Sacred Hearts Church (Valparaíso)

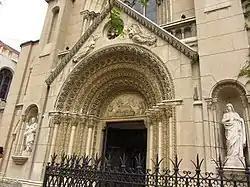
Archivolted portal

The Sacred Hearts Church is a Catholic church located at 2086 Independencia Street, in El Almendral neighborhood, in Valparaíso, Chile. Staffed by the Congregation of the Sacred Hearts of Jesus and Mary, it was built to serve as the church for the Colegio de los Sagrados Corazones de Valparaíso community. The church was declared as a National Monument of Chile in 2003, within the category of Historic Monuments.